Chess in Armenia

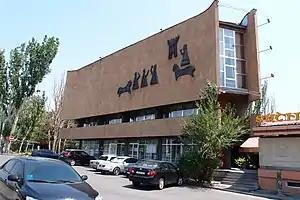
The House of Chess in Yerevan, founded in 1970

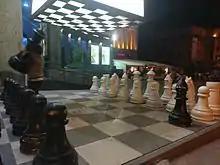
Children playing at an outdoor chess set in Charles Aznavour Square of Yerevan

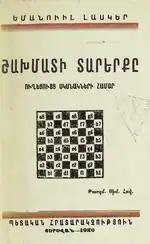
A 1930 Armenian translation of Emanuel Lasker's books on chess by Simon Hovyan.

Chess has been played in Armenia since the early Middle Ages; however, it was institutionalized during the early Soviet period. Highly popular in Armenia today, chess gained widespread recognition during the 1960s, when Soviet Armenian grandmaster Tigran Petrosian became the World Chess Champion. A country of about three million people, Armenia is considered one of the strongest chess nations today, and a chess superpower. Among countries, Armenia has one of the most chess grandmasters per capita.